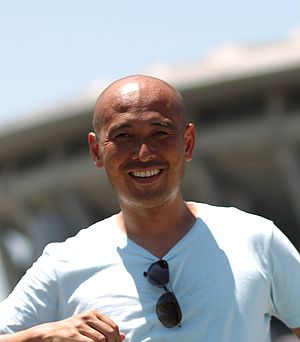
Yoshika Matsubara
Yoshika Matsubara er en japansk fodboldspiller. Han var en del af den japanske trup ved Sommer-OL 1996.